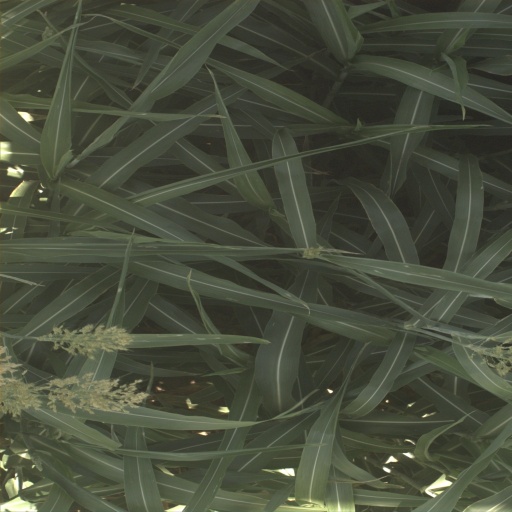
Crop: sorghum